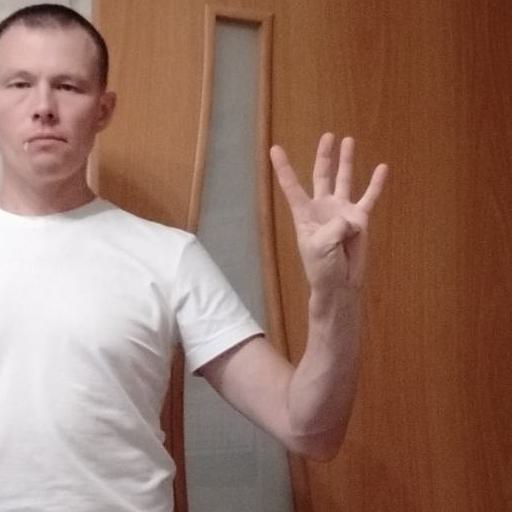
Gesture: four